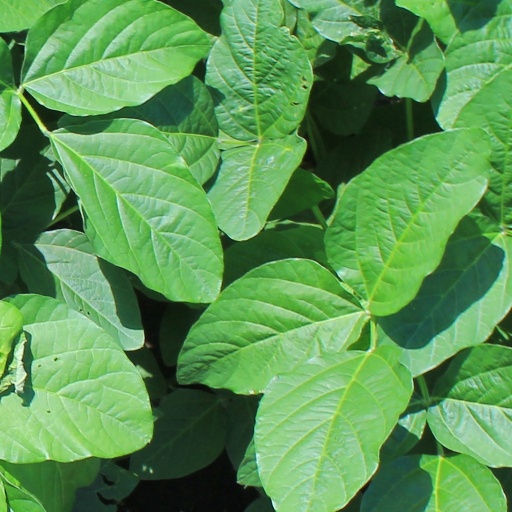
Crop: soybean